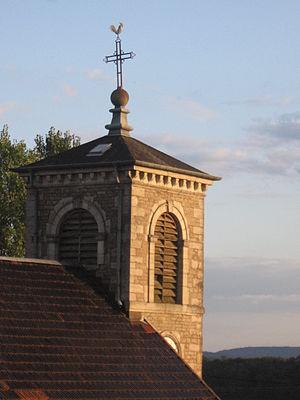
Clocher de Thieffrans
Thieffrans est une commune française située dans le département de la Haute-Saône, en région Bourgogne-Franche-Comté.